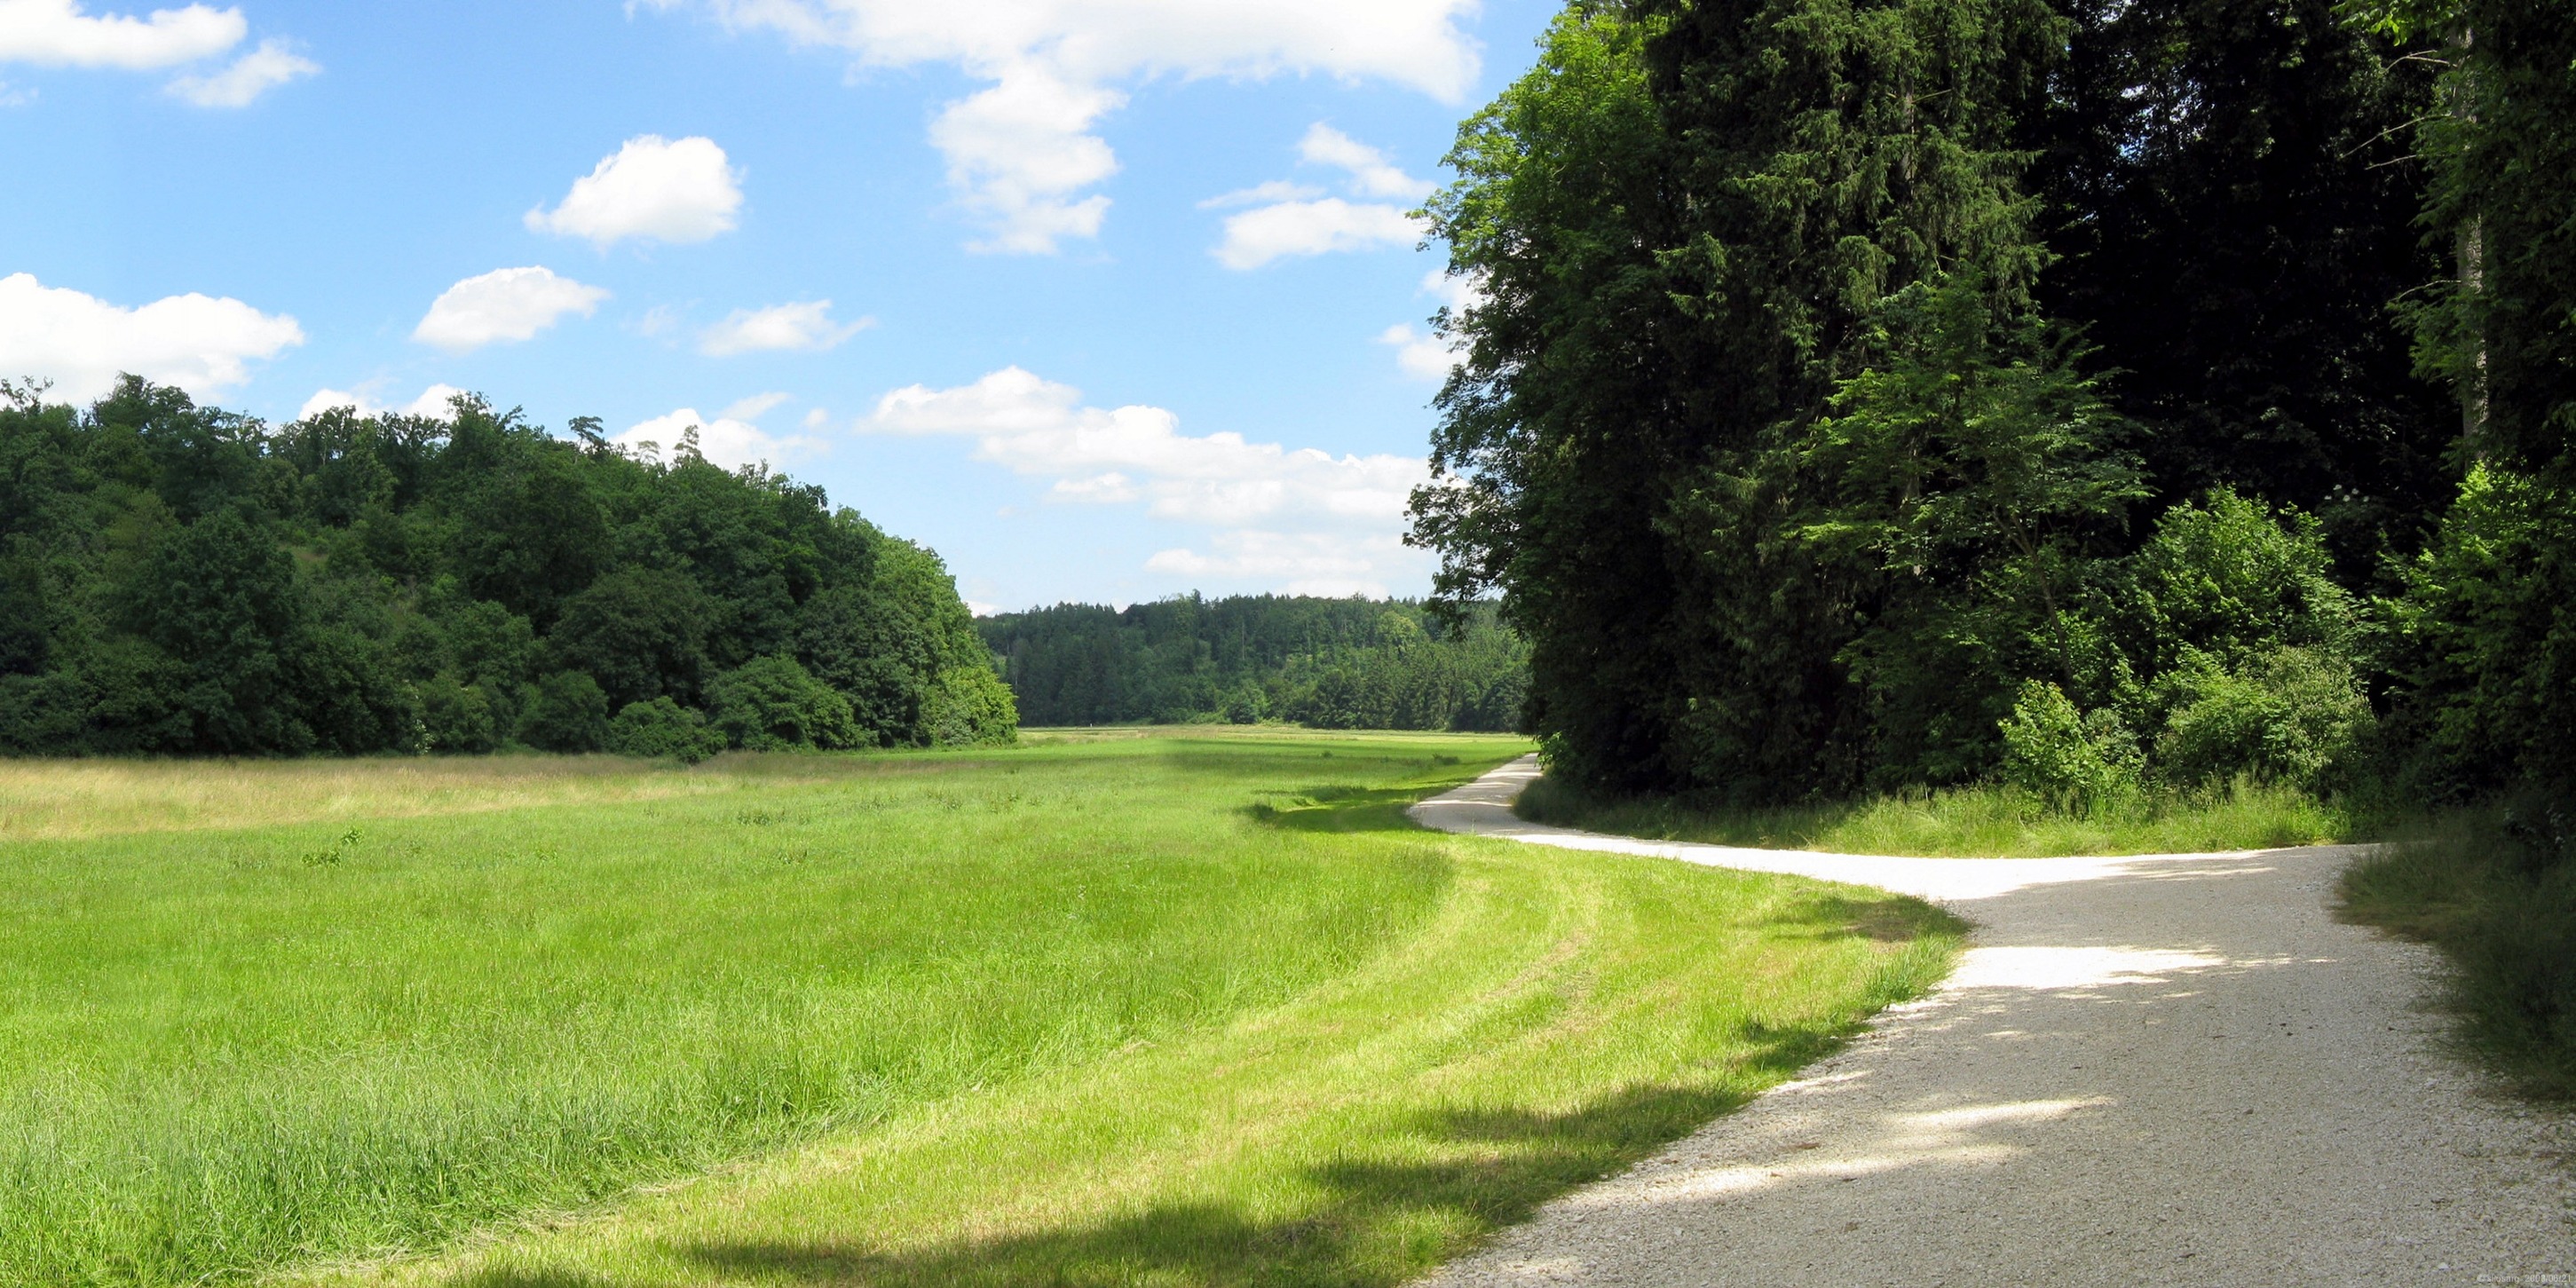
landscape, tree, forest, grass, hiking, trail, field, lawn, meadow, hill, summer, hike, pasture, park, waterway, trees, grassland, germany, estate, rural area, inviting, swabian alb, land lot, lonetal, dry valley, hohlenstein